Attwood, Victoria

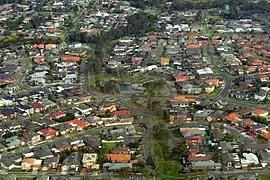
Houses in Attwood, Victoria (2017)

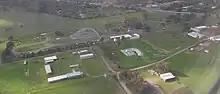
Police campus, with police dog kennels in the foreground, and driving range behind

Attwood is a suburb in Melbourne, Victoria, Australia, north-west of Melbourne's Central Business District, located within the City of Hume local government area. Attwood recorded a population of 3,309 at the 2021 census.